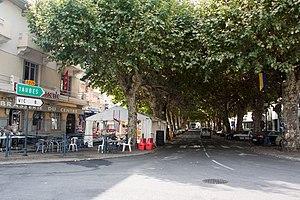
Maubourguet est une commune française située dans le département des Hautes-Pyrénées, en région Occitanie.